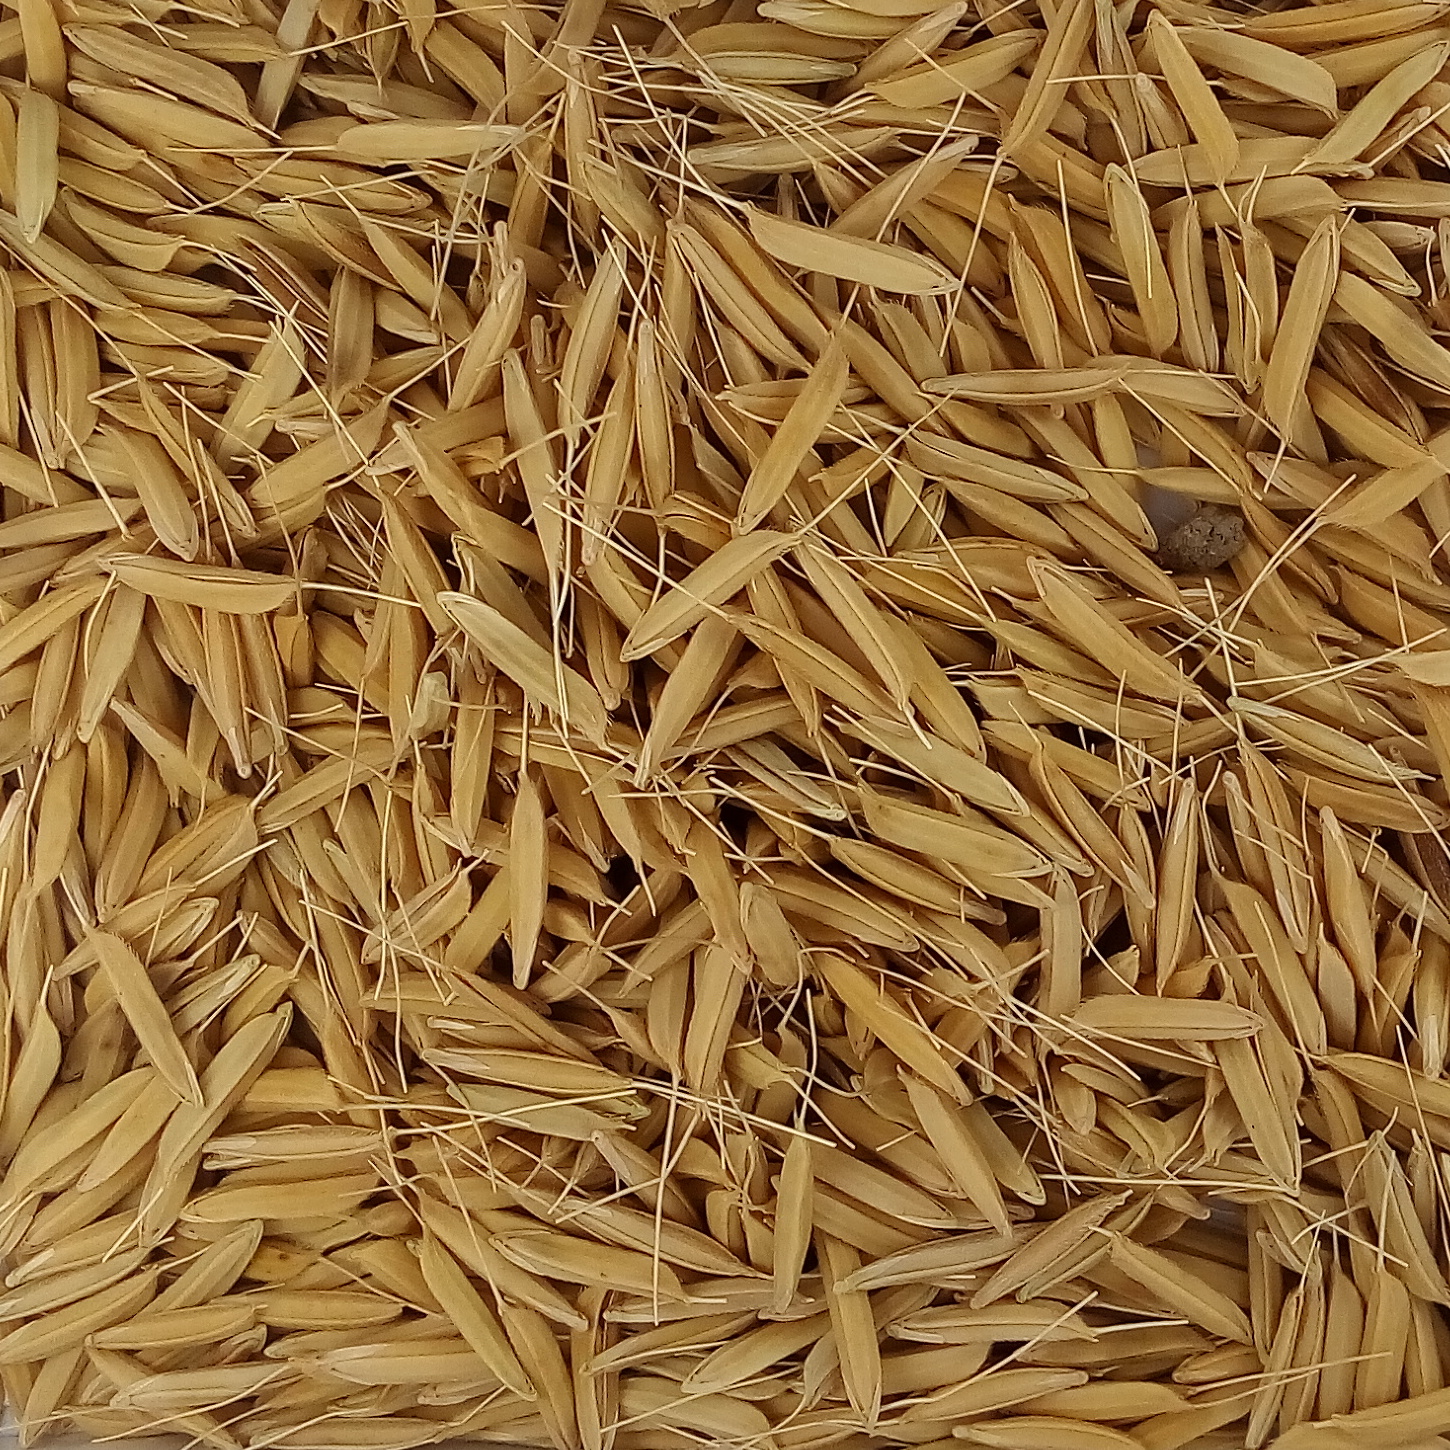
Rice seed variety: PB1